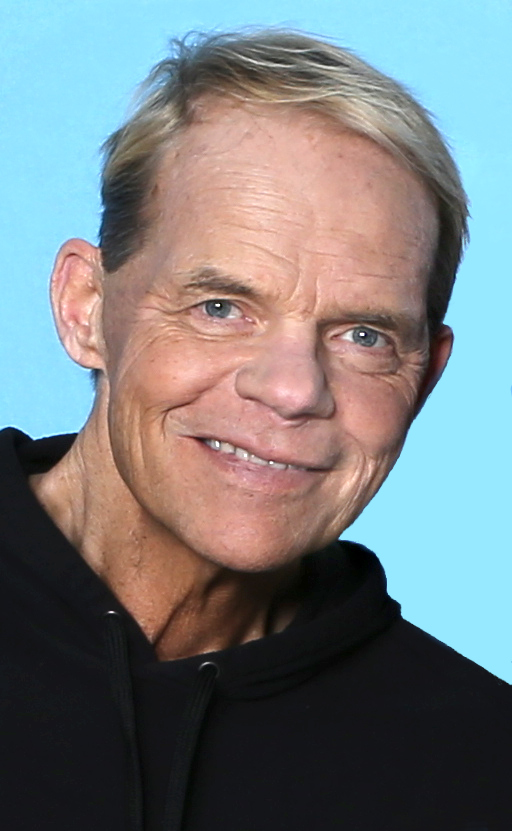
เล็กซ์ ลูเกอร์

| name = Lex Luger
| image = Lex Luger GalaxyCon Richmond 2020 (cropped).jpg
| birth_name = Lawrence Wendell Pfohl
| birth_place = Buffalo, New York,U.S.
| alma_mater = Pennsylvania State UniversityUniversity of Miami
| partner = Miss Elizabeth (1999; died 2003)
| children = 2
| module = Infobox professional wrestler|child=yes
|names = Lex LugarLex LugerThe LugarThe NarcissistThe Total Package
|height = 6 ft 6 in
|weight = 275 lb
|billed = Atlanta, GeorgiaChicago, Illinois
|trainer = Barry WindhamBob RoopHiro Matsuda
|debut = October 31, 1985
|retired = 2006
| module2 = Infobox NFL biography
|embed=yes
|name=Larry Pfohl
|number=66
|position=Offensive lineman
|height_ft=6
|height_in=3
|weight_lbs=270
|high_school=Orchard Park High School|Orchard Park (NY)
|college=Miami Hurricanes football|Miami
|undraftedyear=1979
* Montreal Alouettes (–)
* Green Bay Packers (–)*
* Tampa Bay Bandits ()
* Memphis Showboats (–)
* Jacksonville Bulls ()
| pastteamsnote = yes
ลาเวร์นช เวนเดลล์ "ลาร์รี" พอฟชล์ (Lawrence Wendell "Larry" Pfohl; 2 มิถุนายน ค.ศ. 1958) หรือที่รู้จักกันดีในสังเวียนมวยปล้ำว่า เล็กซ์ ลูเกอร์ (Lex Luger) เป็นอดีตนักอเมริกันฟุตบอลและเป็นอดีตนักมวยปล้ำอาชีพชาวอเมริกันของ WWE|WWF ,WCW และ NWA เป็นอดีตแชมป์โลกถึง 3 สมัย ได้แก่ แชมป์โลก WCW 1 สมัย และ แชมป์โลก WWA 2 สมัย และยังเคยได้แชมป์ยูเอสของ NWA/WCW 5 สมัย และเป็นผู้ชนะรอยัลรัมเบิลประจำปี 1994 พร้อมกับ เบรต ฮาร์ต
==แชมป์และรางวัล==
*Championship Wrestling from Florida
**NWA Florida Bahamian Championship (NWA Florida Bahamian Championship#Title history|1 time) NWA Bahamas Heavyweight Title history At wrestling-titles.com
**NWA Florida Television Championship (NWA Florida Television Championship#Title history|1 time) NWA Florida Television Title history At wrestling-titles.com
**NWA Southern Heavyweight Championship (Florida version)|NWA Southern Heavyweight Championship "(Florida version)" (NWA Southern Heavyweight Championship (Florida version)#Title history|3 times) NWA Florida Southern Heavyweight Title history At wrestling-titles.com
*Jim Crockett Promotions / World Championship Wrestling
**Jim Crockett, Sr. Memorial Cup Tag Team Tournament|Jim Crockett, Sr. Memorial Cup (Jim Crockett, Sr. Memorial Cup Tag Team Tournament#1988|1988) – with Steve Borden|Sting
**WCW World Tag Team Championship|NWA (Mid-Atlantic)/WCW World Tag Team Championship (List of WCW World Tag Team Champions|3 times) – with Barry Windham (1), Sting (1), and Paul Wight|The Giant (1) WCW World Tag Team Title history At wrestling-titles.com
**WWE United States Championship|NWA/WCW United States Heavyweight Championship (List of WWE United States Champions|5 times)
**Triple Crown Championship#List of WCW Triple Crown Champions|WCW Triple Crown Champion
**WCW World Heavyweight Championship (List of WCW World Heavyweight Champions|2 times)
**WCW World Television Championship (List of WCW World Television Champions|2 times) NWA/WCW World Television Title history At wrestling-titles.com
*Pro Wrestling Illustrated
**PWI Comeback of the Year (1993)
**PWI Feud of the Year (1987) Four Horsemen (professional wrestling)|Four Horsemen vs. Super Powers (professional wrestling)|Super Powers and the Road Warriors
**PWI Feud of the Year (1988, 1990) vs. Ric Flair
**PWI Match of the Year (1991) with Sting vs. The Steiner Brothers at SuperBrawl 1991|SuperBrawl
**PWI Most Popular Wrestler of the Year (1993)
**PWI Rookie of the Year (1986)
**PWI Wrestler of the Year (1997)
**PWI ranked him #20 of the top 500 singles wrestlers of the "Pro Wrestling Illustrated#All-Time Top Fives|PWI Years" in 2003
**PWI ranked him #2 of the top 500 singles wrestlers in the PWI 500 in 1991
*World Wrestling All-Stars
**WWA World Heavyweight Championship (WWA World Heavyweight Championship#Title history|1 time)
*WWE|World Wrestling Federation
**Royal Rumble (Royal Rumble (1994)|1994) with Bret Hart1
**Slammy Award for Most Patriotic (Slammy Award#1994 Slammy Awards|1994)
*Wrestling Observer Newsletter awards
**Wrestling Observer Newsletter awards#Most Improved|Most Improved (1989)
**Wrestling Observer Newsletter awards#Worst Worked Match of the Year|Worst Worked Match of the Year (1996) with Arn Anderson, Tonga Fifita|Meng, Sione Vailahi|The Barbarian, Ric Flair, Kevin Sullivan (wrestler)|Kevin Sullivan, Tom Lister, Jr.|Z-Gangsta, and Robert Swenson|The Ultimate Solution vs. Hulk Hogan and Randy Savage, Uncensored 1996|Uncensored, Professional wrestling match types#Triple Cage match|Towers of Doom match, Tupelo, Mississippi|Tupelo, Mississippi, March 24
1Luger and Bret Hart are recognized as co-winners after both simultaneously eliminated each other.
==อ้างอิง==
==แหล่งข้อมูลอื่น==
*
* Just Sports Stats
* Aug 16 2013 Audio Interview with Lex Luger
*
Navboxes|
หมวดหมู่:นักเพาะกายชาวอเมริกัน
หมวดหมู่:นักมวยปล้ำอาชีพชาวอเมริกัน
หมวดหมู่:นักแสดงละครโทรทัศน์ชายชาวอเมริกัน
หมวดหมู่:รายชื่อสมาชิกของโฟร์ฮอร์สเมน (มวยปล้ำอาชีพ)
หมวดหมู่:รายชื่อสมาชิกของนิวเวิลด์ออร์เดอร์ (มวยปล้ำอาชีพ)
หมวดหมู่:ผู้รอดชีวิตจากโรคหลอดเลือดสมอง
หมวดหมู่:ชาวอเมริกันเชื้อสายแคนาดา
หมวดหมู่:ชาวอเมริกันเชื้อสายสกอตแลนด์
หมวดหมู่:ชาวอเมริกันเชื้อสายเยอรมัน
หมวดหมู่:คริสต์ศาสนิกชนชาวอเมริกัน
หมวดหมู่:บุคคลจากบัฟฟาโล